Temple of Bellona, Rome

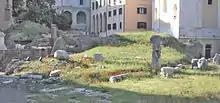
The Temple podium

The Temple of Bellona was a temple dedicated to the goddess of war Bellona in ancient Rome. It was located at the northern end of the Forum Olitorium, the Roman vegetable market, near the Carmental Gate. The Temple of Apollo Sosianus and the Theater of Marcellus were located nearby.